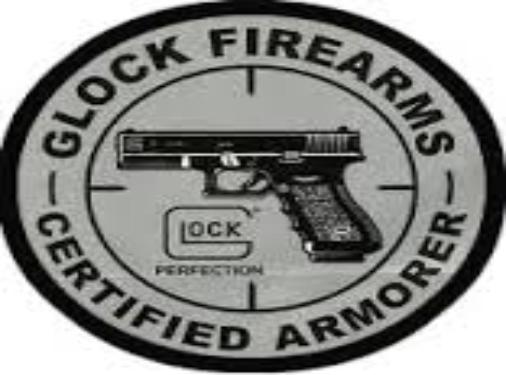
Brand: Glock-1
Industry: Clothes